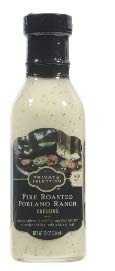
Item Name: Private Selection Fire Roasted Poblano Ranch Dressing 12 Oz (Pack of 2)
Value: 2.0
Unit: Count

Price: 3.99